Tracheal intubation

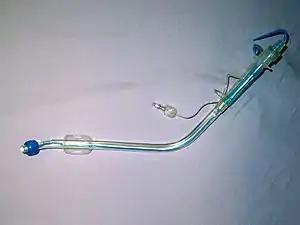
A Carlens double-lumen endotracheal tube, used for thoracic surgical operations such as VATS lobectomy

A tracheal tube is a catheter that is inserted into the trachea for the primary purpose of establishing and maintaining a patent (open and unobstructed) airway. Tracheal tubes are frequently used for airway management in the settings of general anesthesia, critical care, mechanical ventilation, and emergency medicine. Many different types of tracheal tubes are available, suited for different specific applications. An endotracheal tube is a specific type of tracheal tube that is nearly always inserted through the mouth (orotracheal) or nose (nasotracheal). It is a breathing conduit designed to be placed into the airway of critically injured, ill or anesthetized patients in order to perform mechanical positive pressure ventilation of the lungs and to prevent the possibility of aspiration or airway obstruction. The endotracheal tube has a fitting designed to be connected to a source of pressurized gas such as oxygen. At the other end is an orifice through which such gases are directed into the lungs and may also include a balloon (referred to as a cuff). The tip of the endotracheal tube is positioned above the carina (before the trachea divides to each lung) and sealed within the trachea so that the lungs can be ventilated equally. A tracheostomy tube is another type of tracheal tube; this curved metal or plastic tube is inserted into a tracheostomy stoma or a cricothyrotomy incision.